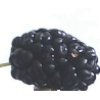
Label: Mulberry 1